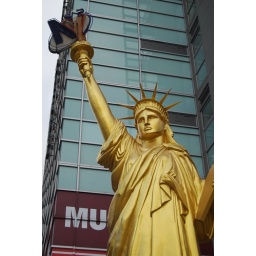
When we cross the street , we saw this golden statue..i told Kiei we are in New York.